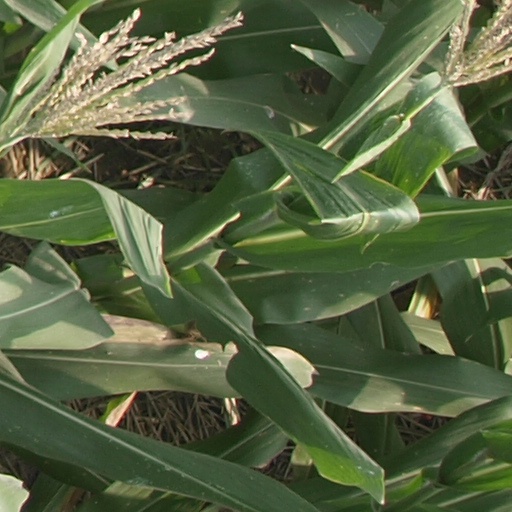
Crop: maize; corn